Aviatico

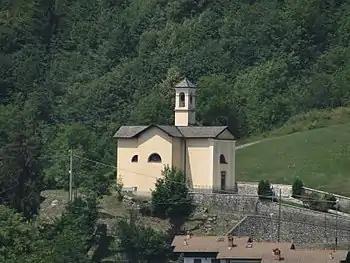
San Rocco sanctuary

Aviatico (Bergamasque: ) is a "comune" (municipality) in the Province of Bergamo in the Italian region of Lombardy, located about northeast of Milan and about northeast of Bergamo. As of 31 December 2007, it had a population of 515 and an area of .